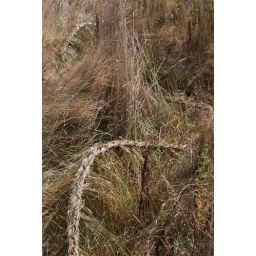
grass braid in smoke farm field